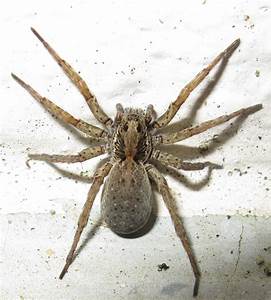
Label: spider